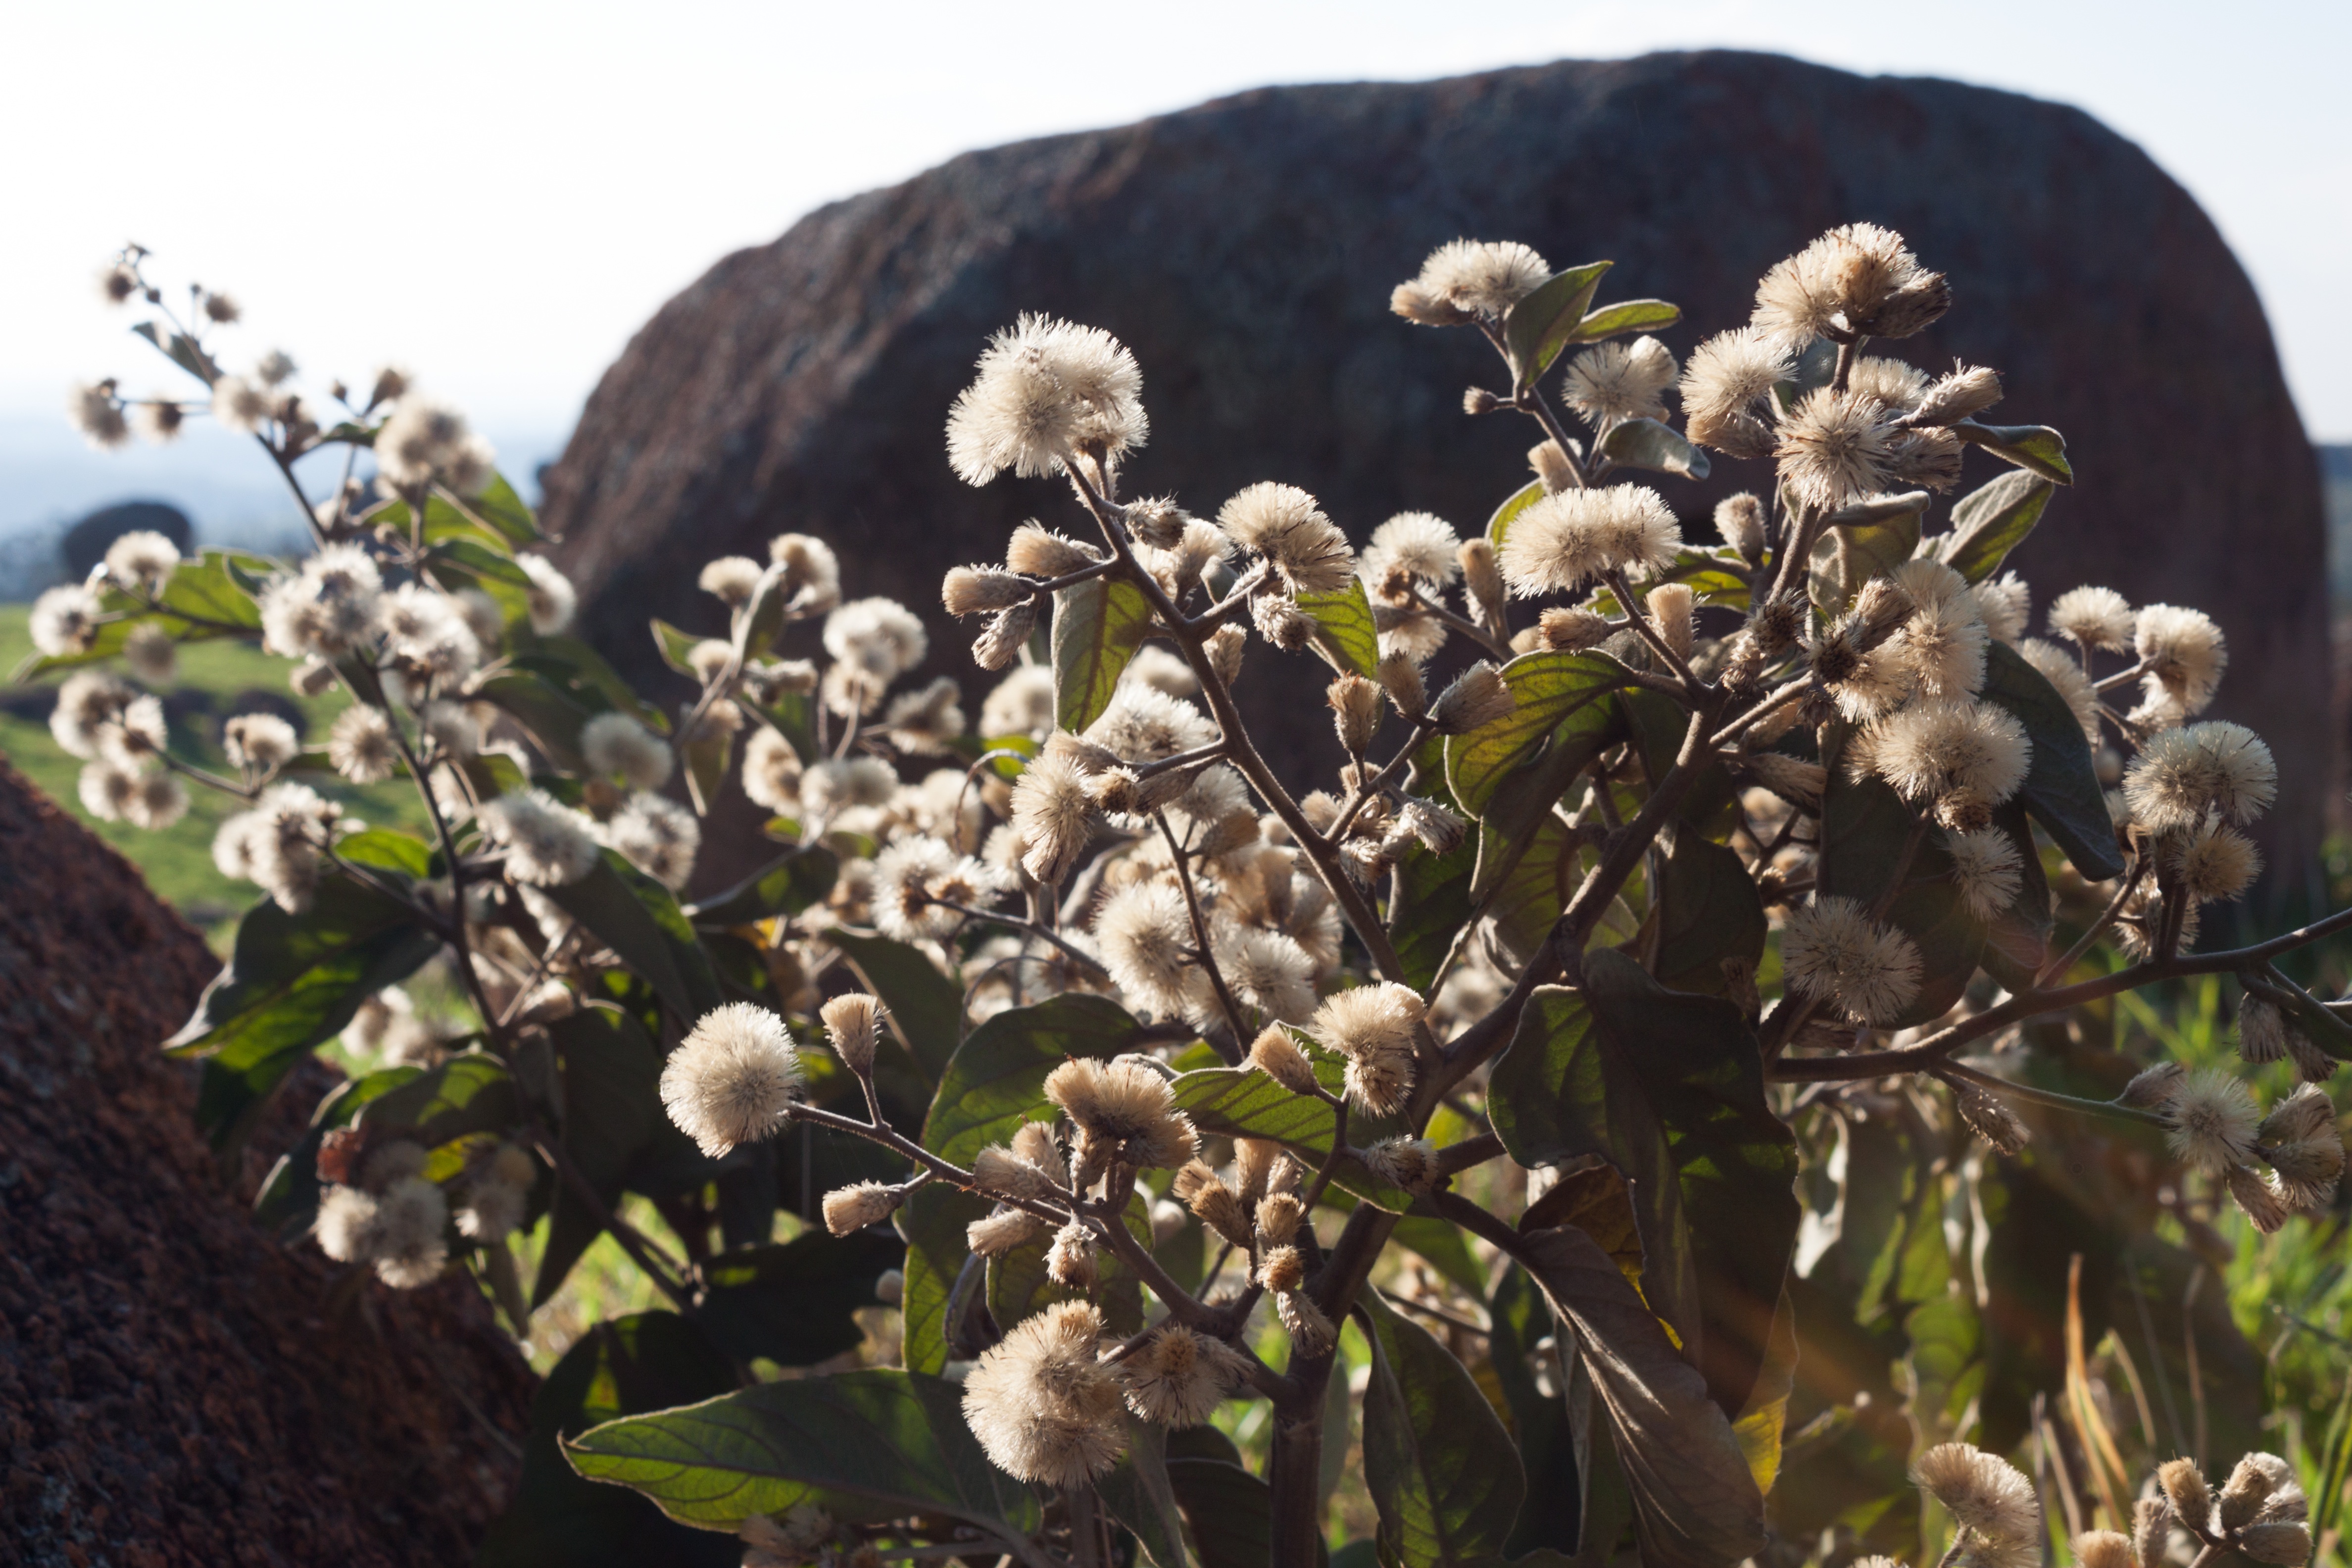
tree, branch, blossom, plant, fruit, berry, leaf, flower, food, produce, botany, flora, fauna, wildflower, shrub, flowering plant, land plant